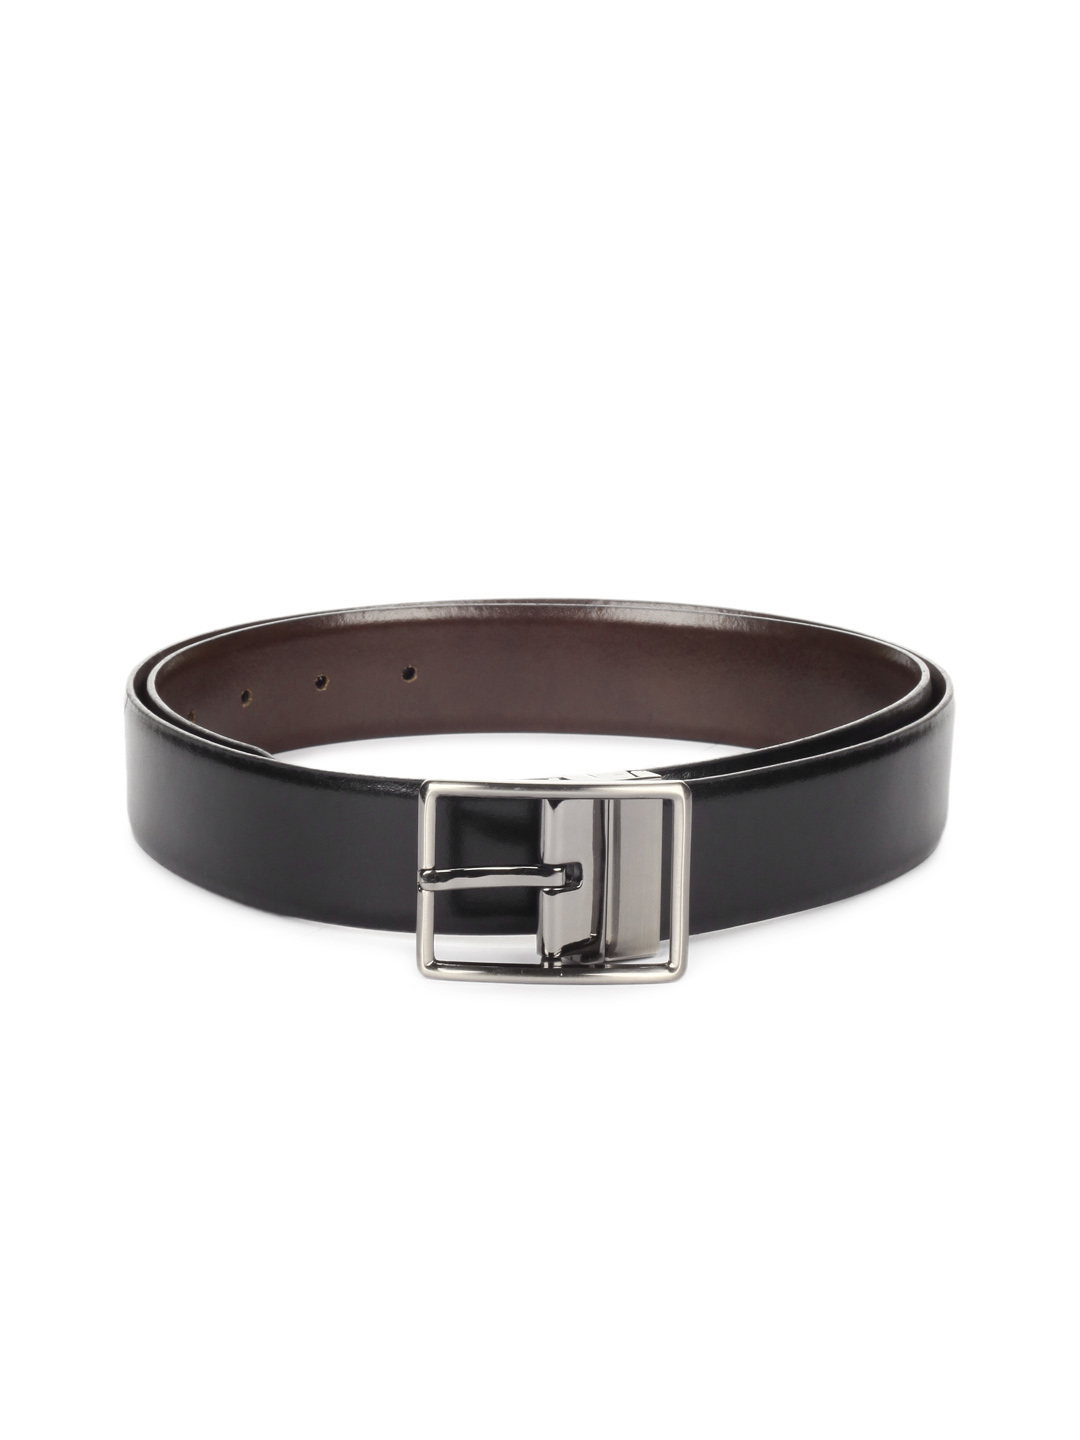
Peter England Men Black Belt
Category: Accessories / Belts / Belts
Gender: Men
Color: Black
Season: Summer 2012
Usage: Casual